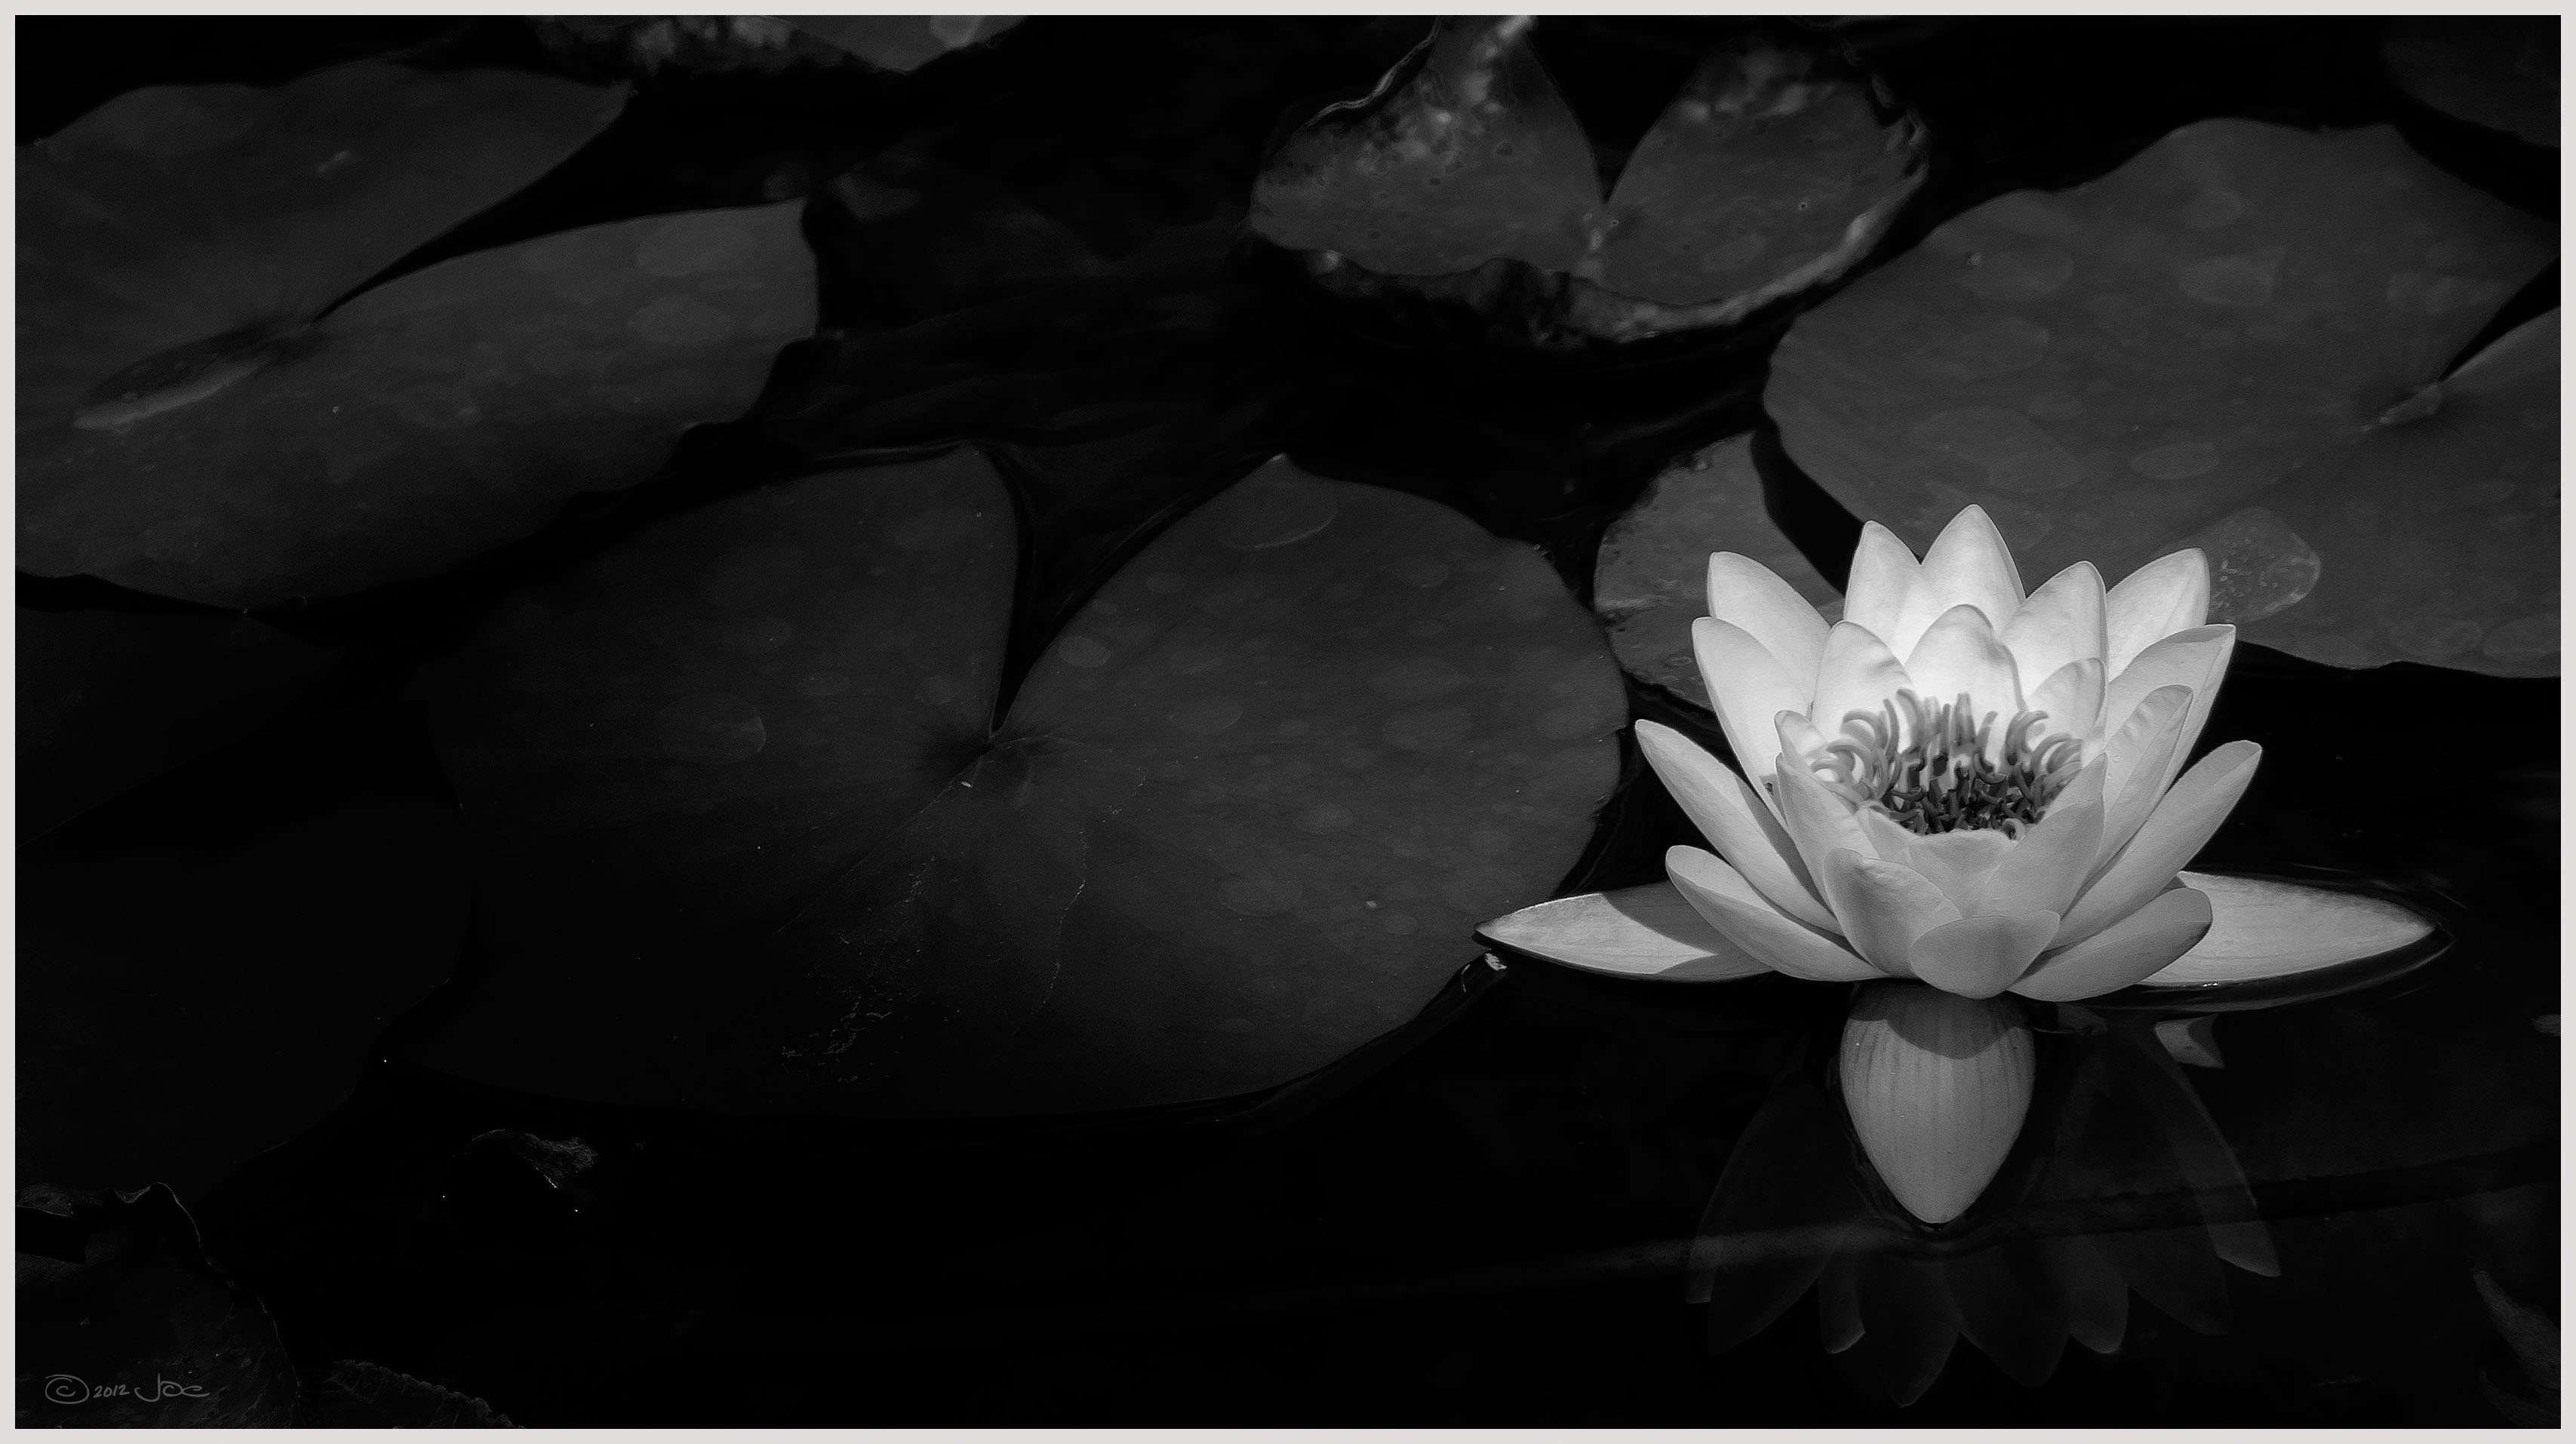
water, black and white, plant, white, photography, leaf, flower, petal, darkness, black, monochrome, flora, panasonic, dmc, lx7, panasoniclumixdmclx7, lily, still life photography, monochrome photography